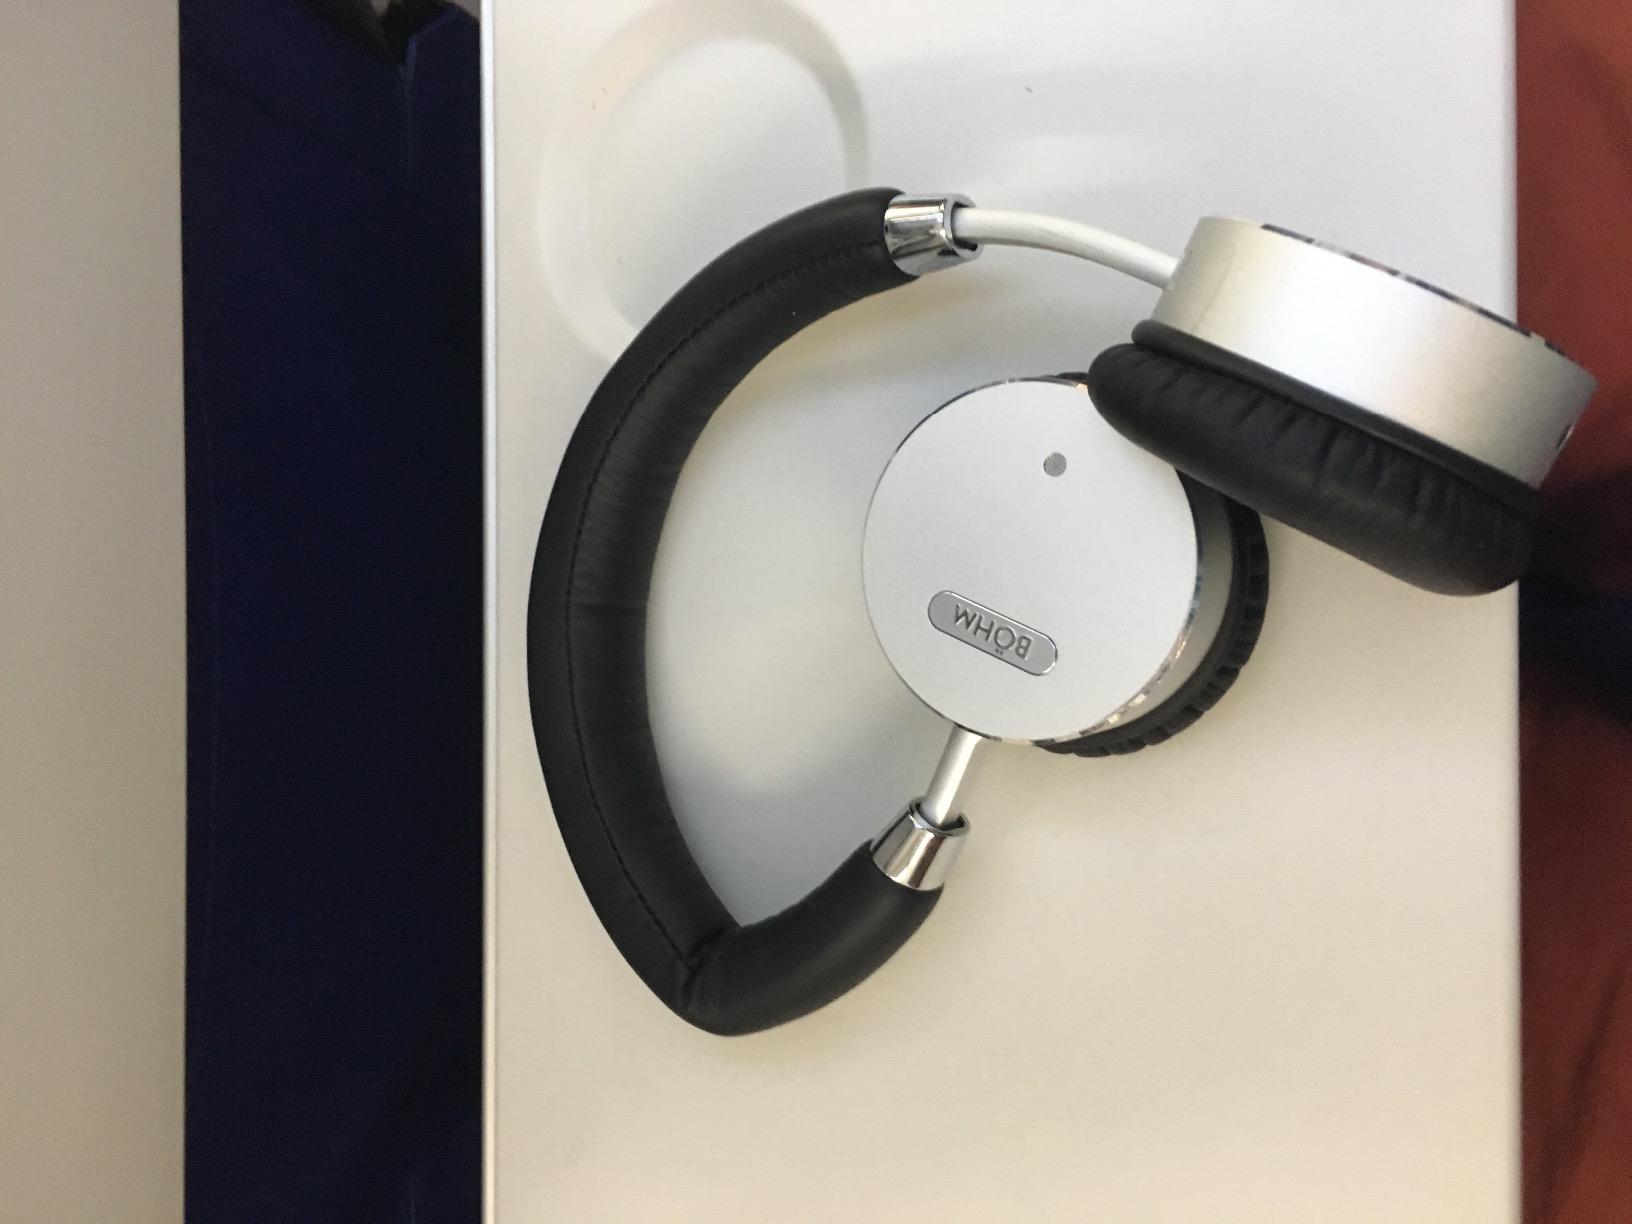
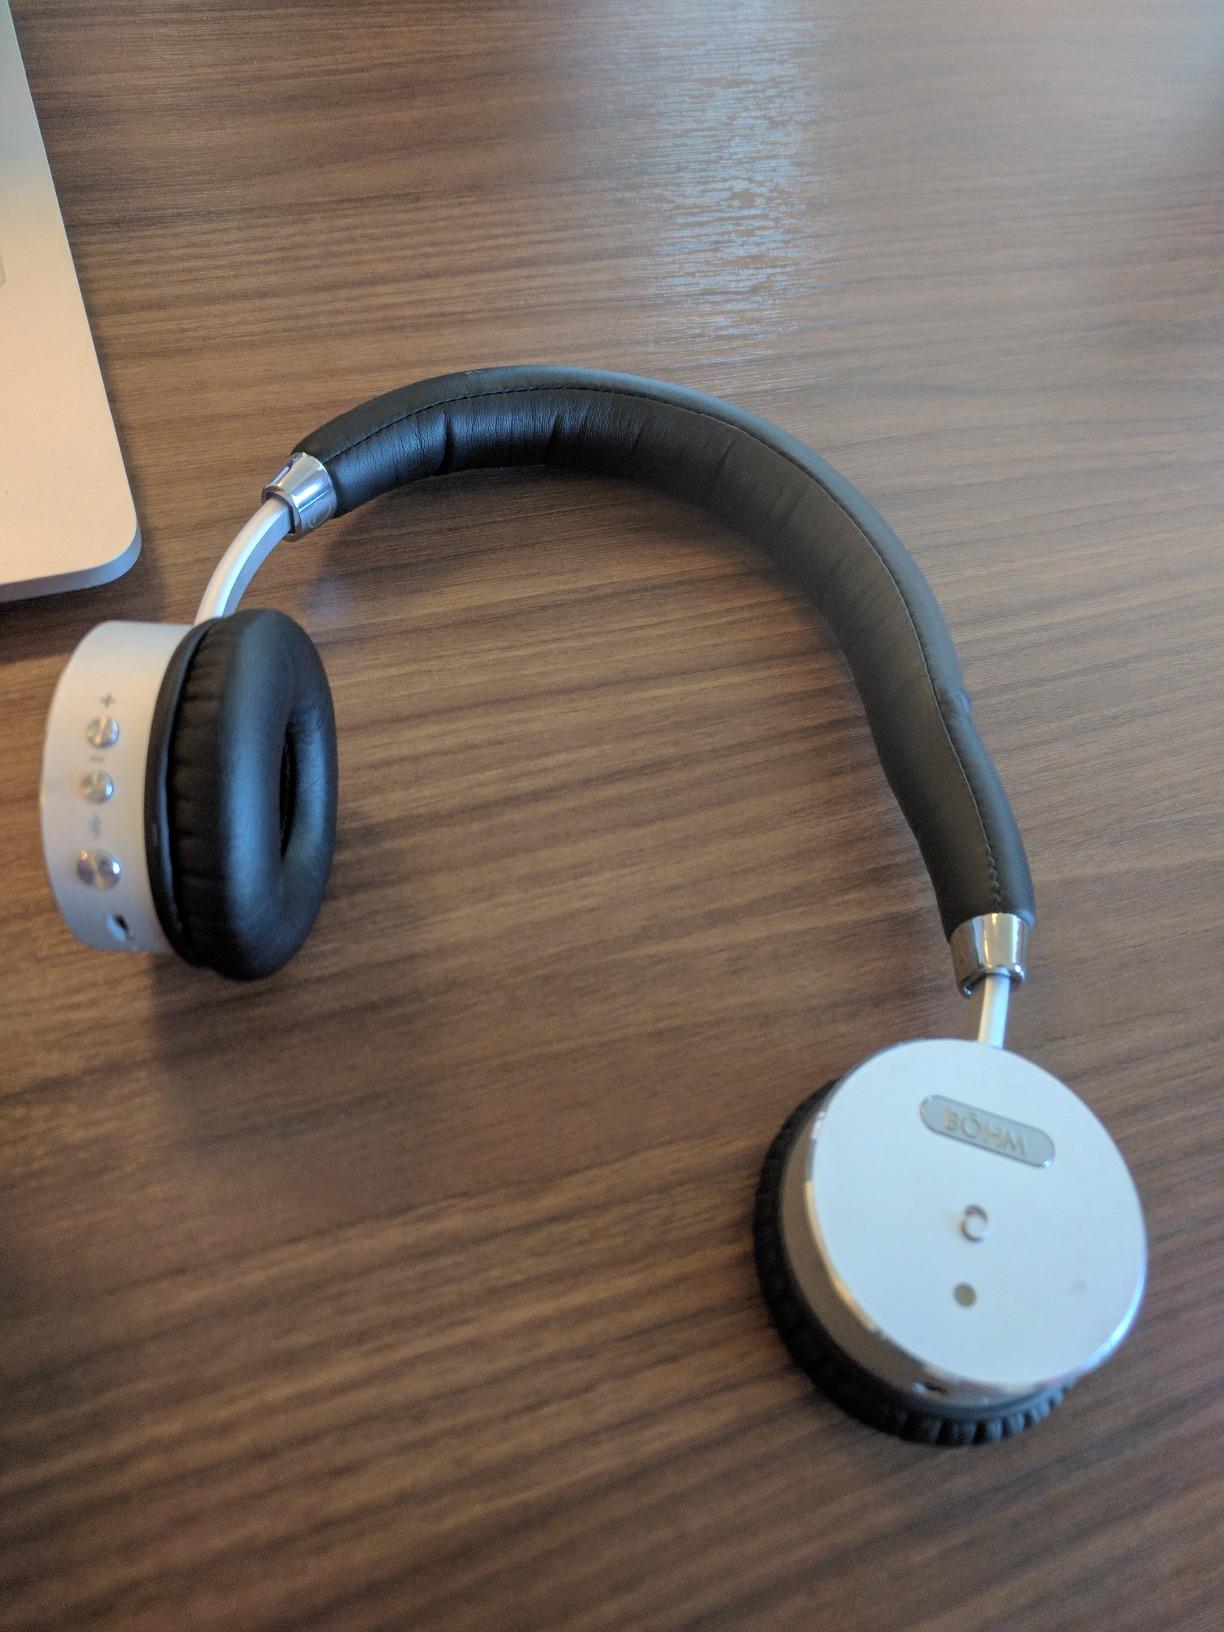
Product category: headphones
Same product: yes